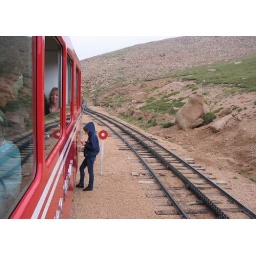
Conductor standing by to throw the switch when the downhill cars pass.